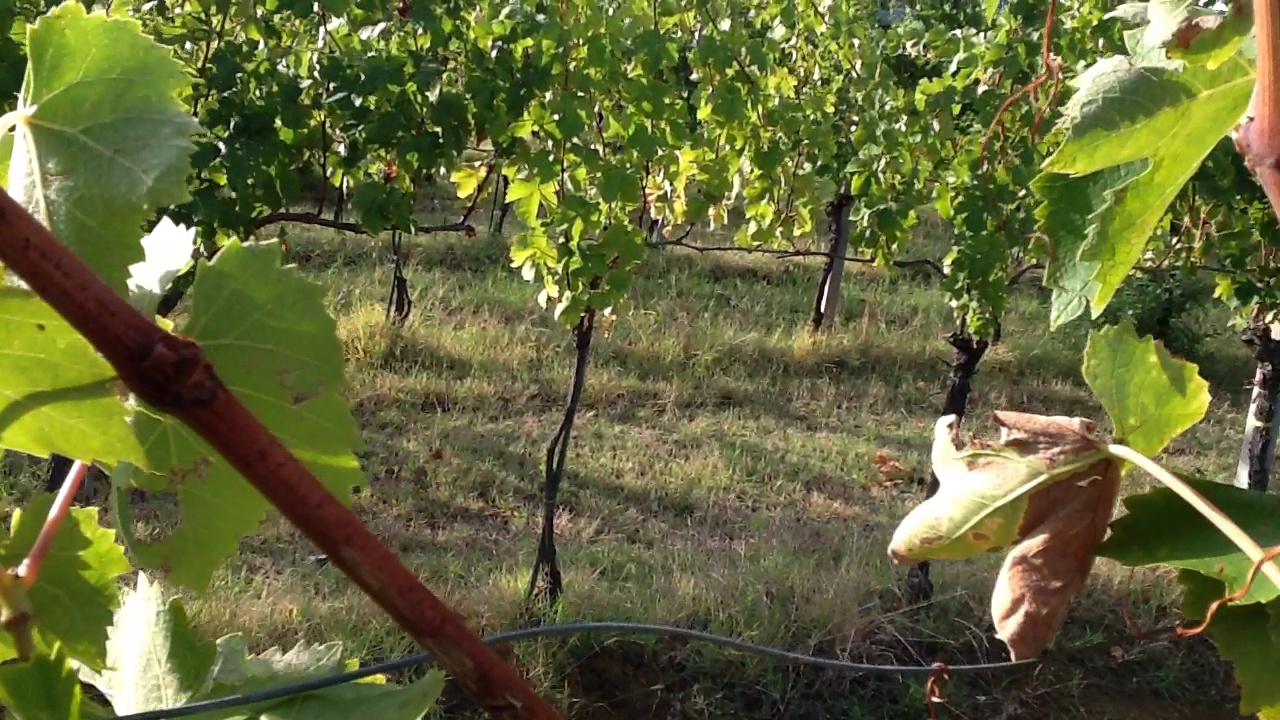
Label: esca